Koneswaram Temple

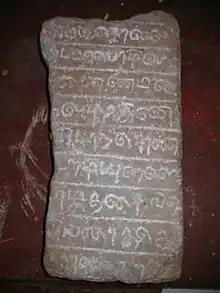
Pandyan era Koneswaram inscription

Trincomalee figured prominently during the medieval golden age of the Tamil Chola Dynasty, due to the proximity of the Trincomalee bay harbour with the rest of the continent and its benefits for the Chola's maritime empire and the two powerful merchant guilds of the time – the Manigramam and the Five Hundred Lords of Ayyavolu in their trade with the Far East and conquest of Srivijaya of the Malay Archipelago. The Koneswaram temple compounds and its adjacent region, from Periyakulam and Manankerni in the north, Kantalai and Pothankadu in the west, and Verugal in the south, formed a great Saiva Tamil principality. Residents in this collective community were allotted services, which they had to perform at the Koneswaram temple. An inscriptional record containing a praiseful poem of Raja Raja Chola I, who ruled the northern Malabar country from 993 to 1014 CE was discovered in the 1970s within the premises of the Koneswaram temple. The 1033–1047 CE Tamil inscriptions of the nearby Choleeswaram temple ruins of Peraru, Kantalai and the Manankerni inscriptions reveal the administrative practices of the Chola King Ilankeshvarar Devar (Sri Cankavanamar) with the Koneswaram shrine and the Trincomalee region at the time. Construction activities at the temple were aided by architect and Chola dignitary Muventavelan Kanavati. The Palamottai inscription from the Trincomalee district, found amongst the inscriptions in nearby Kantalai, records a monetary endowment to the "Siva temple of Then Kailasam (Kailash of the South)" by a Tamil widow for the merit of her husband. This was administered by a member of the Tamil military caste – the Velaikkarar, troops deployed to protect shrines in the state that were closely associated to King Ilankeshvarar Devar. King Gajabahu II who ruled Polonnaruwa from 1131 to 1153 CE is described in the Konesar Kalvettu as a devout worshipper of Shiva and a benefactor of the temple of Konamamalai. King Chodaganga Deva of Eastern Ganga dynasty of Kalinga made rich donations after visiting Konamamalai on Tamil New Years Day 1223 CE, according to a Sanskrit inscription in Grantha script excavated on a doorjamb at the Hindu temple. A millennium-old Tamil inscription of the Chola Vatteluttu alphabet was discovered in October 2010 when digging for construction on an esplanade on the right side of Konesar Road leading to the shrine.